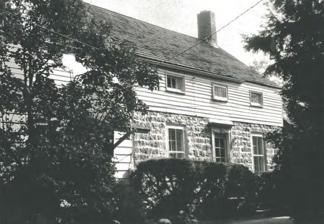
Building: Haring–Vervalen House
Country: United States of America
Year built: 1757
Historic house in New Jersey, United States United States historic place Haring–Vervalen House U.S. National Register of Historic Places New Jersey Register of Historic Places Show map of Bergen County, New Jersey Show map of New Jersey Show map of the United States Location 200 Tappan Road, Norwood, New Jersey Coordinates 40°59′48″N 73°57′46″W / 40.99667°N 73.96278°W / 40.99667; -73.96278 Built c. 1757 MPS Stone Houses of Bergen County TR NRHP reference No. 83001517 NJRHP No. 594 Significant dates Added to NRHP January 10, 1983 Designated NJRHP October 3, 1980 The Haring–Vervalen House was located at 200 Tappan Road in the borough of Norwood in Bergen County, New Jersey , United States. The historic stone house was built around 1757 based on history and architectural evidence. It was added to the National Register of Historic Places on January 10, 1983, for its significance in architecture. It was listed as part of the Early Stone Houses of Bergen County Multiple Property Submission (MPS). It was demolished in 2013. Peter Haring bought 236 acres (96 ha) here in 1721. He sold the property to his son, Abraham Haring, in 1738. His son, Peter Haring, inherited it. He married Catharina Blauvelt in 1757 and likely built the house then. Henry Vervalen bought the property in 1819. See also National Register of Historic Places listings in Bergen County, New Jersey References